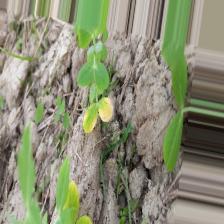
Label: Ascochyta blight